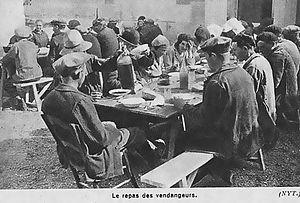
Repas de vendange
Un vendangeur est une personne effectuant les vendanges, c’est-à-dire la récolte du raisin de la vigne.